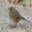
Label: bird